Heath Cobblers

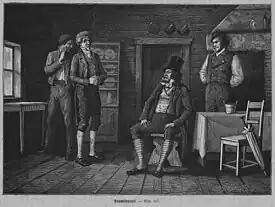
Albert Edelfelt's drawing from the performance of the "Heath Cobblers" play in Helsinki in the spring of 1876.

The Cobblers on the Heath (or Heath Cobblers in Douglas Robinson's 1993 translation) is a play by Aleksis Kivi, considered one of the greatest Finnish writers. The play was originally written in 1864. However, the play's official premiere took place only three years after Kivi's death; it was performed for the first time in Oulu on 24 September 1875.